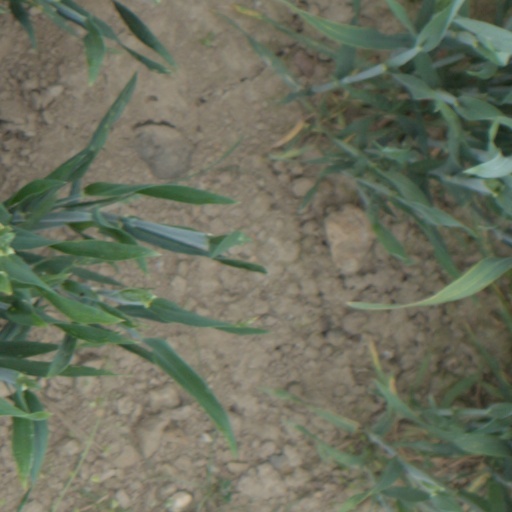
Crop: wheat